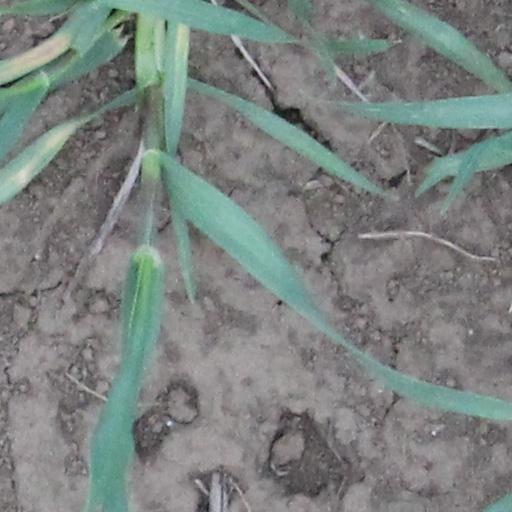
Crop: wheat